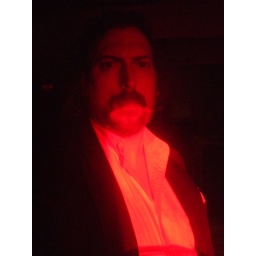
There was a red window drenching everything in red. I thought I'd see how it looked on me.